Newhailes House

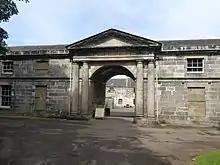
Entrance to stable courtyard

Born Charles Fergusson, Sir Charles Dalrymple, 1st Baronet was the second surviving son of Sir Charles Dalrymple Fergusson, 5th Baronet, and grandson of Sir James Fergusson, 4th Baronet, and his wife Jean, daughter of David Dalrymple, Lord Hailes. Sir James Fergusson, 6th Baronet, was his elder brother. On the death of his father in 1849 he assumed the surname of Dalrymple in lieu of Fergusson. He was educated at Harrow school and Trinity College, Cambridge, became a Scottish Conservative politician. He was created a baronet, of New Hailes in the County of Midlothian, in 1887, and sworn of the Privy Council, in 1905. He was married to Alice Mary Hunter Blair (1852-1889) daughter of Sir Edward, 4th Hunter-Blair baronet. They divided their time between London and Newhailes. The house was substantially modernised in 1907.